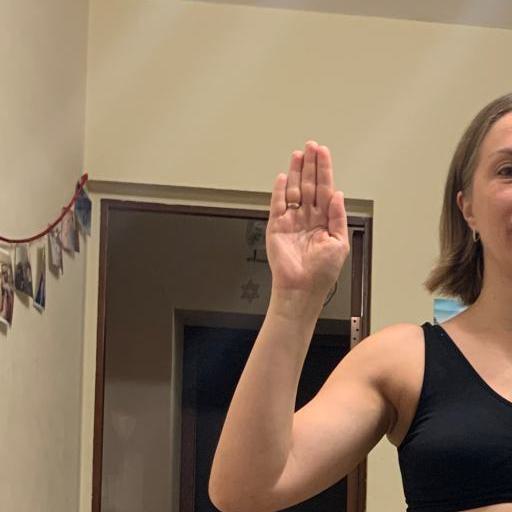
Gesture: stop